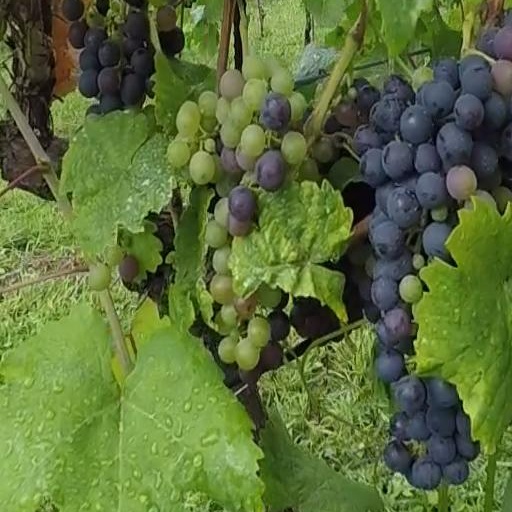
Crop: grape